Postage stamps and postal history of Egypt

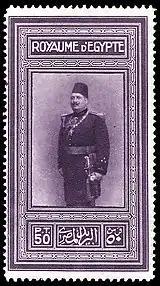
A 1926 stamp of Egypt depicting Fuad I

It was occupied by British forces during the Anglo-Egyptian War in 1882, Egypt remained an autonomous province of the Ottoman Empire, but the British occupation constituted a "de facto" protectorate over the country. In 1914, Egypt was declared a British protectorate when the Ottoman Empire joined the First World War on the side of the Central Powers.